Bushmaster Protected Mobility Vehicle

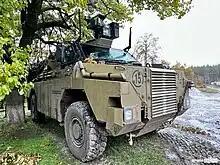
A Ukrainian Bushmaster during the 2022 Russian invasion of Ukraine

The Netherlands ordered additional Bushmasters on several occasions in 2007 and 2008. On 20 November 2007 the Dutch Defence Ministry announced that it would acquire an additional 10 vehicles to replace the two damaged and two destroyed vehicles and a Patria armoured vehicle which was also destroyed in Uruzgan. One vehicle would be sent to the Netherlands for training purposes, and the rest go directly to Afghanistan. The Dutch ordered a further 13 Bushmasters in June 2008, taking their total order to 49 vehicles. At this time six Dutch Bushmasters had been destroyed in Afghanistan.